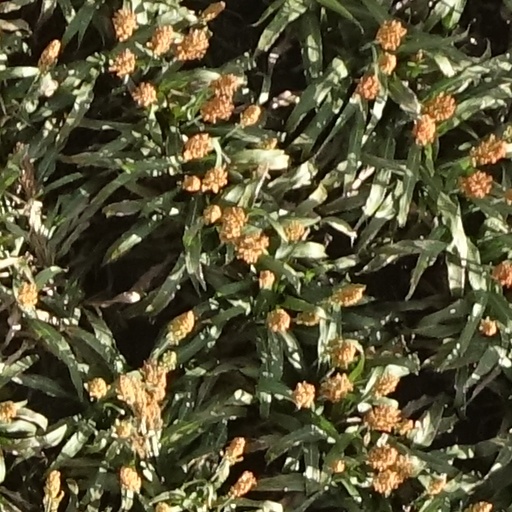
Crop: sorghum